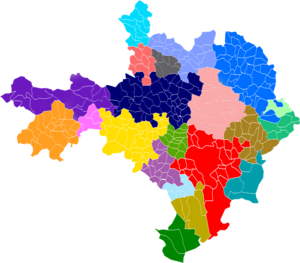
Carte des intercommunalités du Gard
Au 1ᵉʳ janvier 2020, le département du Gard compte 14 établissements publics de coopération intercommunale à fiscalité propre dont le siège est dans le département, dont un qui est interdépartemental. Par ailleurs 13 communes sont groupées dans trois intercommunalités dont le siège est situé hors département.